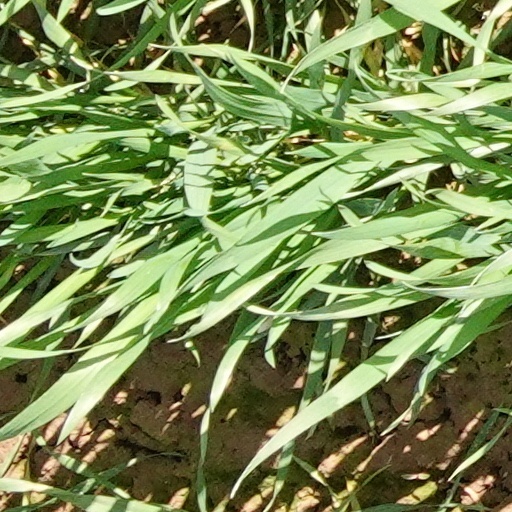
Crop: wheat